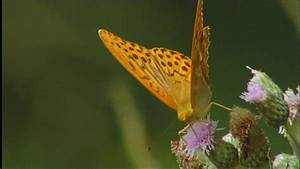
Label: butterfly